Mayra Flores

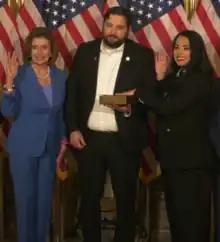
House Speaker Nancy Pelosi "(left)" swears in Flores, as her husband looks on

Flores lost her campaign for a full term in the November 2022 midterm elections to Democrat Vicente Gonzalez in the district that was redrawn that year. She then ran in 2024 for the same seat against Gonzalez and lost again.